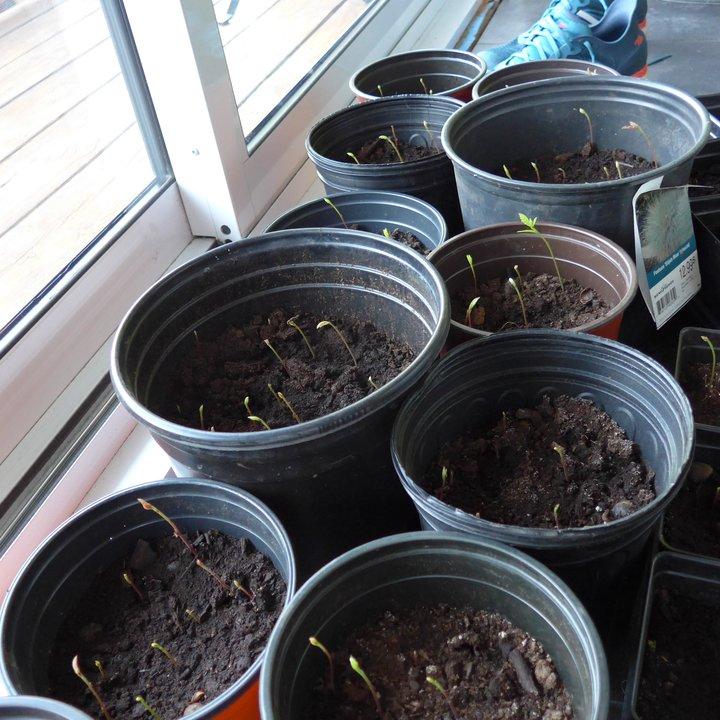
Vyombo vya plastiki vyenye rangi nyeusi maalumu kwa kupandia mimea. Vyombo hivi vimewekwa ndani ya chumba karibu na dirisha lenye mwanga wa jua. Ndani ya vyombo hivi kuna miche midogo iliyochipua na kuashiria shughuli ya kilimo.